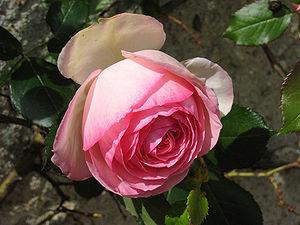
La rose est la fleur des rosiers, arbustes du genre Rosa et de la famille des Rosaceae. La rose des jardins se caractérise avant tout par la multiplication de ses pétales imbriqués qui lui donne sa forme caractéristique.
Pierre de Ronsard, ou Eden Rose 85, est un cultivar de rosier mis au point par la rosiériste française, Louisette Meilland. C'est une référence au plus célèbre poème du poète de la Renaissance Pierre de Ronsard : « Mignonne, allons voir si la rose... »
Mignonne, allons voir si la rose est l'un des poèmes les plus célèbres de Pierre de Ronsard, écrit en juillet 1545.
Sonnets pour Hélène est un recueil de poèmes de Pierre de Ronsard paru en 1578.